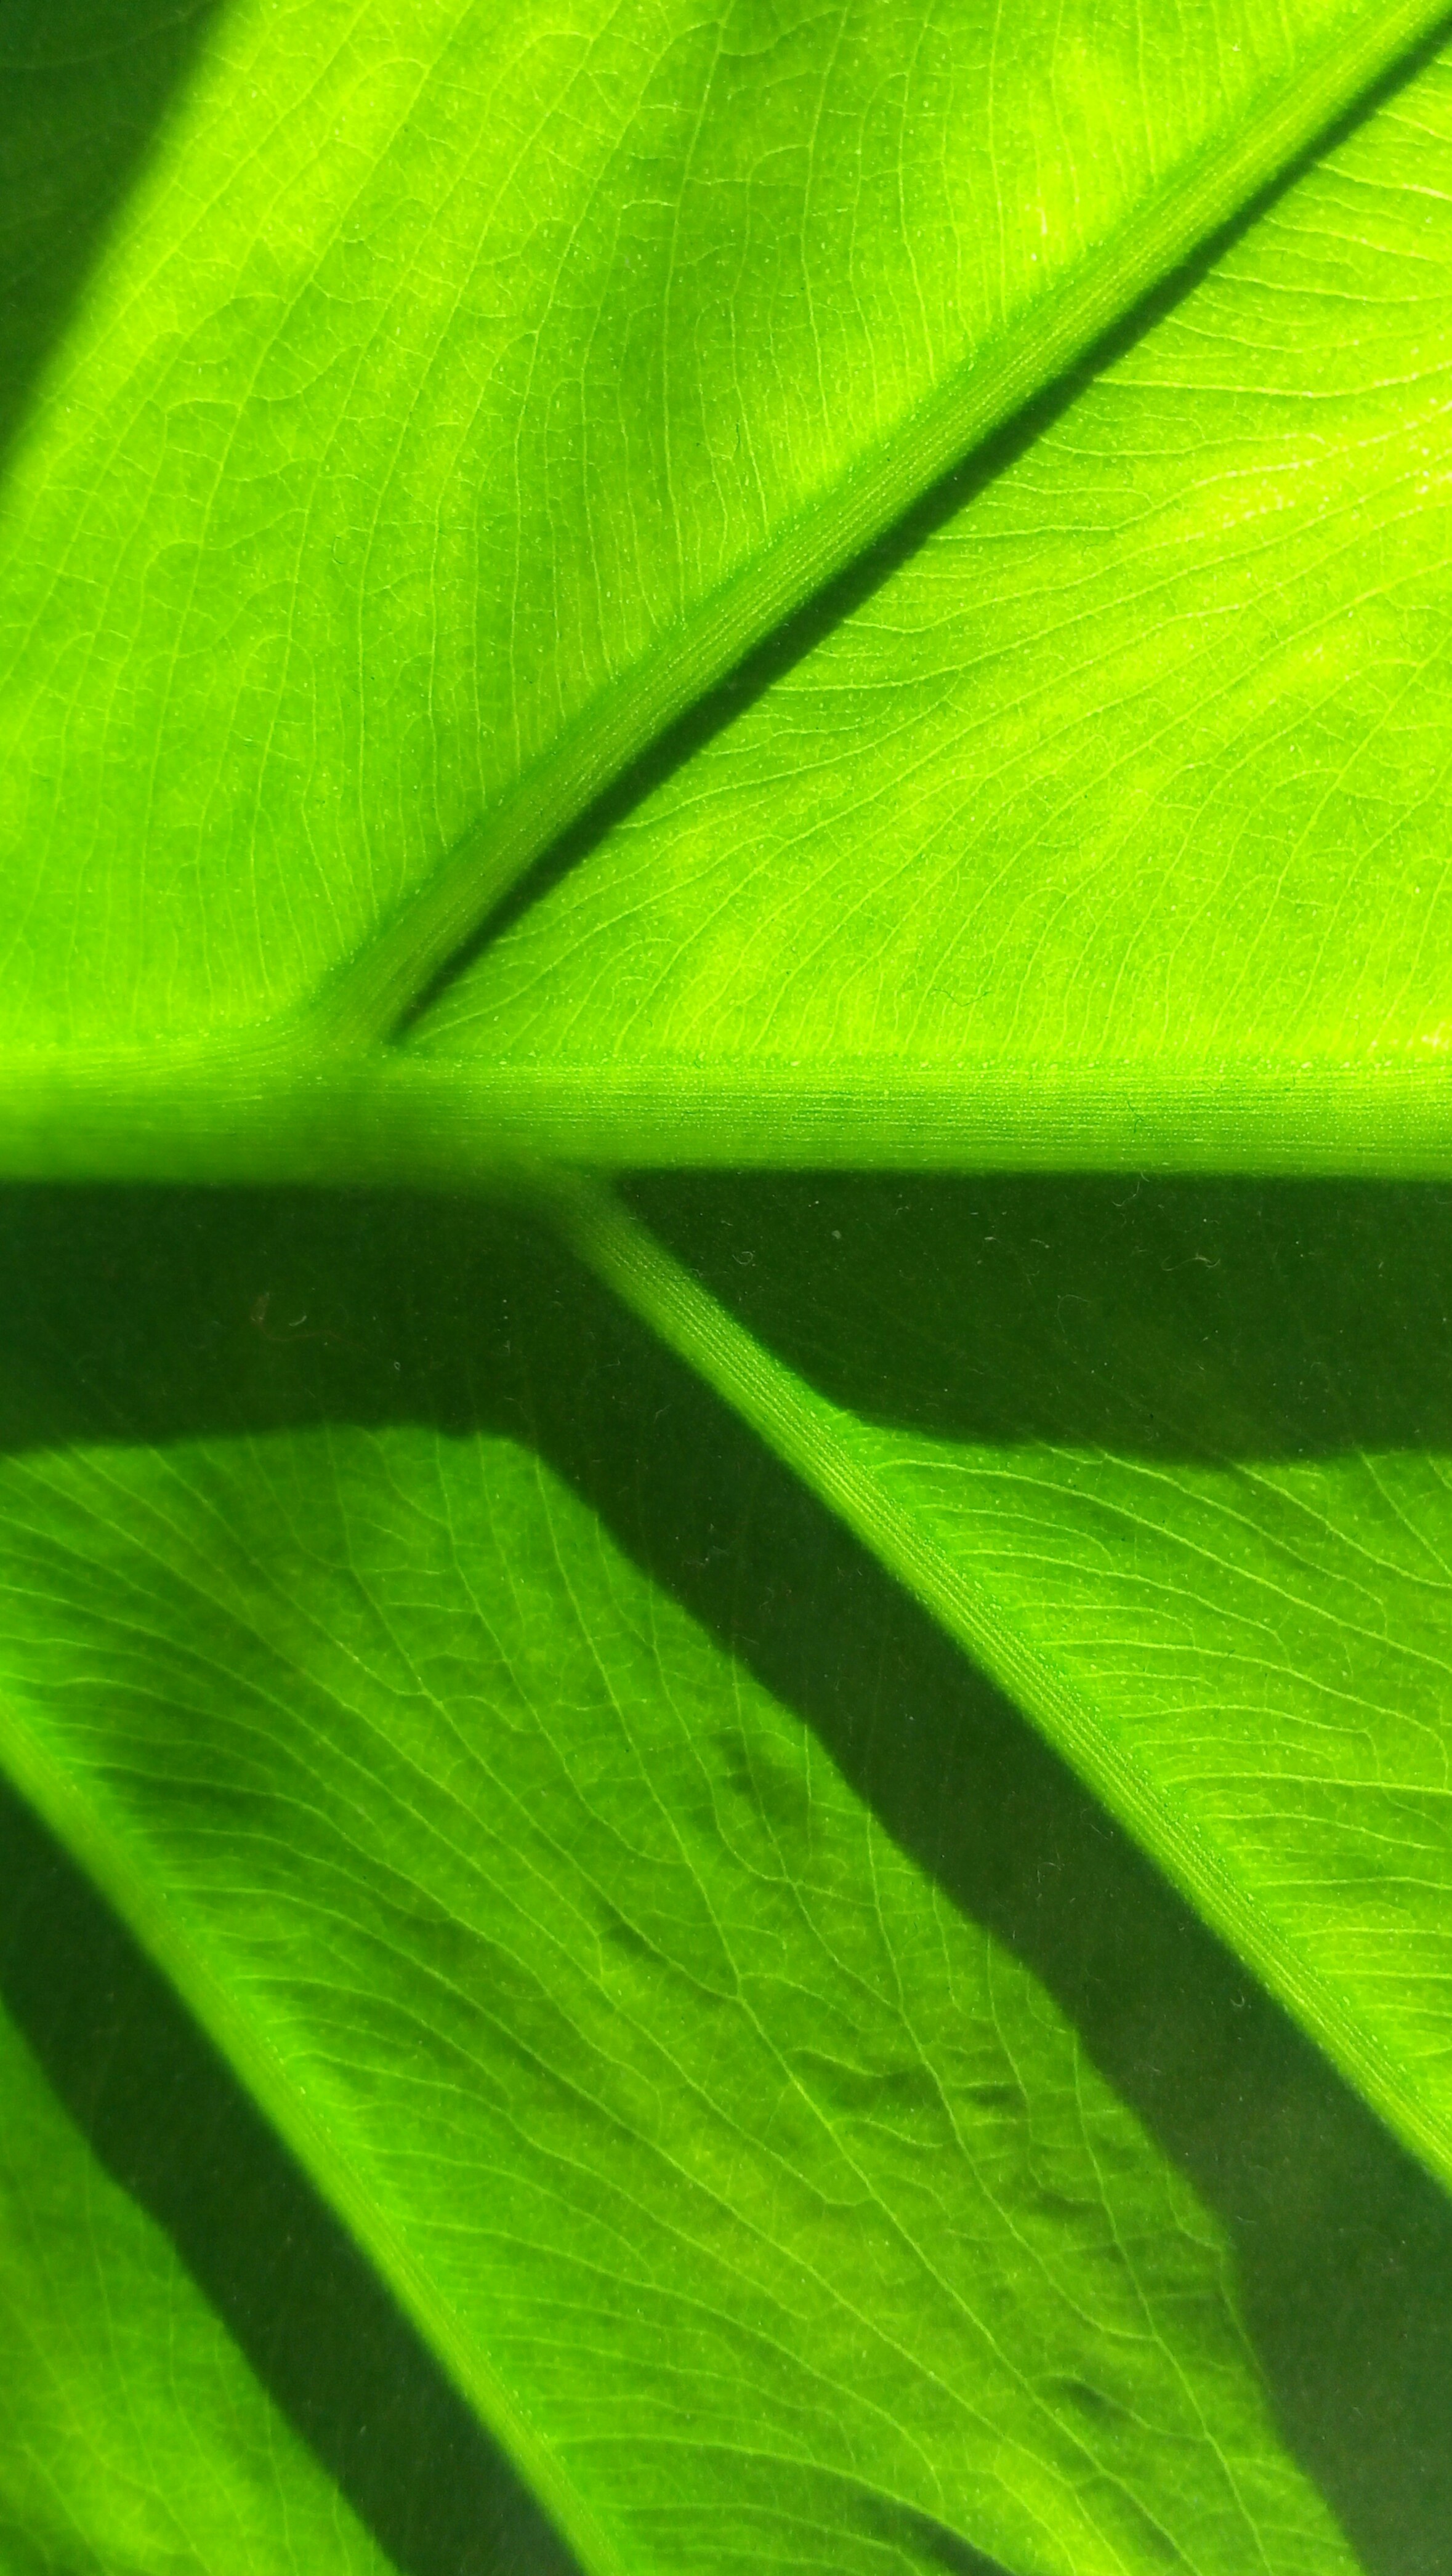
grass, branch, plant, leaf, flower, line, green, botany, yellow, close up, banana leaf, macro photography, grass family, plant stem